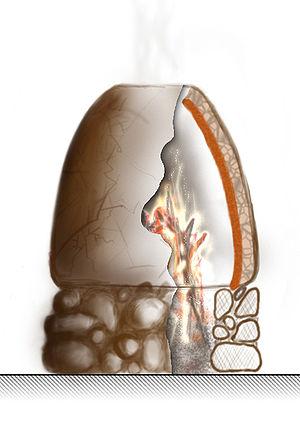
Le tandoor est une sorte de four en terre cuite en forme de jarre, traditionnellement enfoui dans le sol.